Fort Ward Park

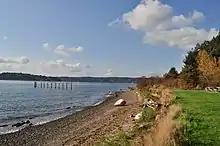
A view of Fort Ward Park

Fort Ward Park is park located along Rich Passage on the southern end of Bainbridge Island in Washington State, United States. Fort Ward Park is part of the Bainbridge Island Metro Park and Recreation District, on land which the former military base, Fort Ward, was located. It was a state park from 1960 to 2011 but is now locally managed.